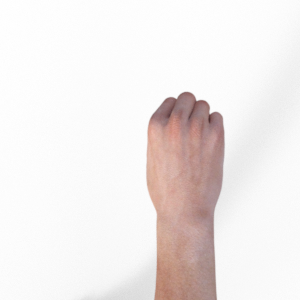
Label: rock